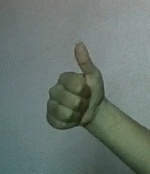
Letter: aleff